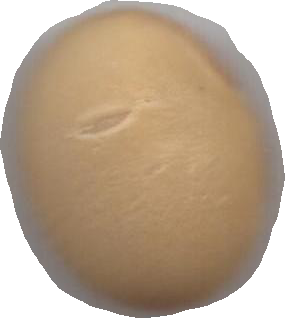
Variety: Dega